Mukhtar al-Thaqafi

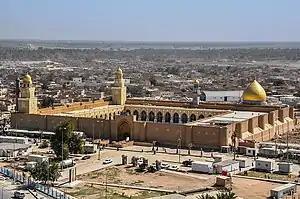
A view of modern-day Kufa, the headquarters of Mukhtar, and its Great Mosque, where his grave is located.

In Kufa, Mukhtar began recruiting people to take revenge against the killers of Husayn, promising them victory and fortune. At the same time, Sulayman ibn Surad, a companion of Muhammad and an Alid supporter, was rallying a group of Kufans, who called themselves Tawwabin, to fight the Umayyads to atone for their failure to support Husayn during the Battle of Karbala. The Tawwabin movement created difficulties for Mukhtar. Most pro-Alid Kufans supported Ibn Surad because he was Muhammad's companion, and as a result, Mukhtar was unable to attract many recruits. He criticised the Tawwabin's actions as premature and destined for failure, arguing that Ibn Surad was old, weak, and militarily inexperienced. He then claimed that he was a lieutenant of Ibn al-Hanafiyya, whom he called the Mahdi. He convinced many Alid partisans, including some five hundred (sing. ; local converts to Islam), that he was working under the orders of the Mahdi.